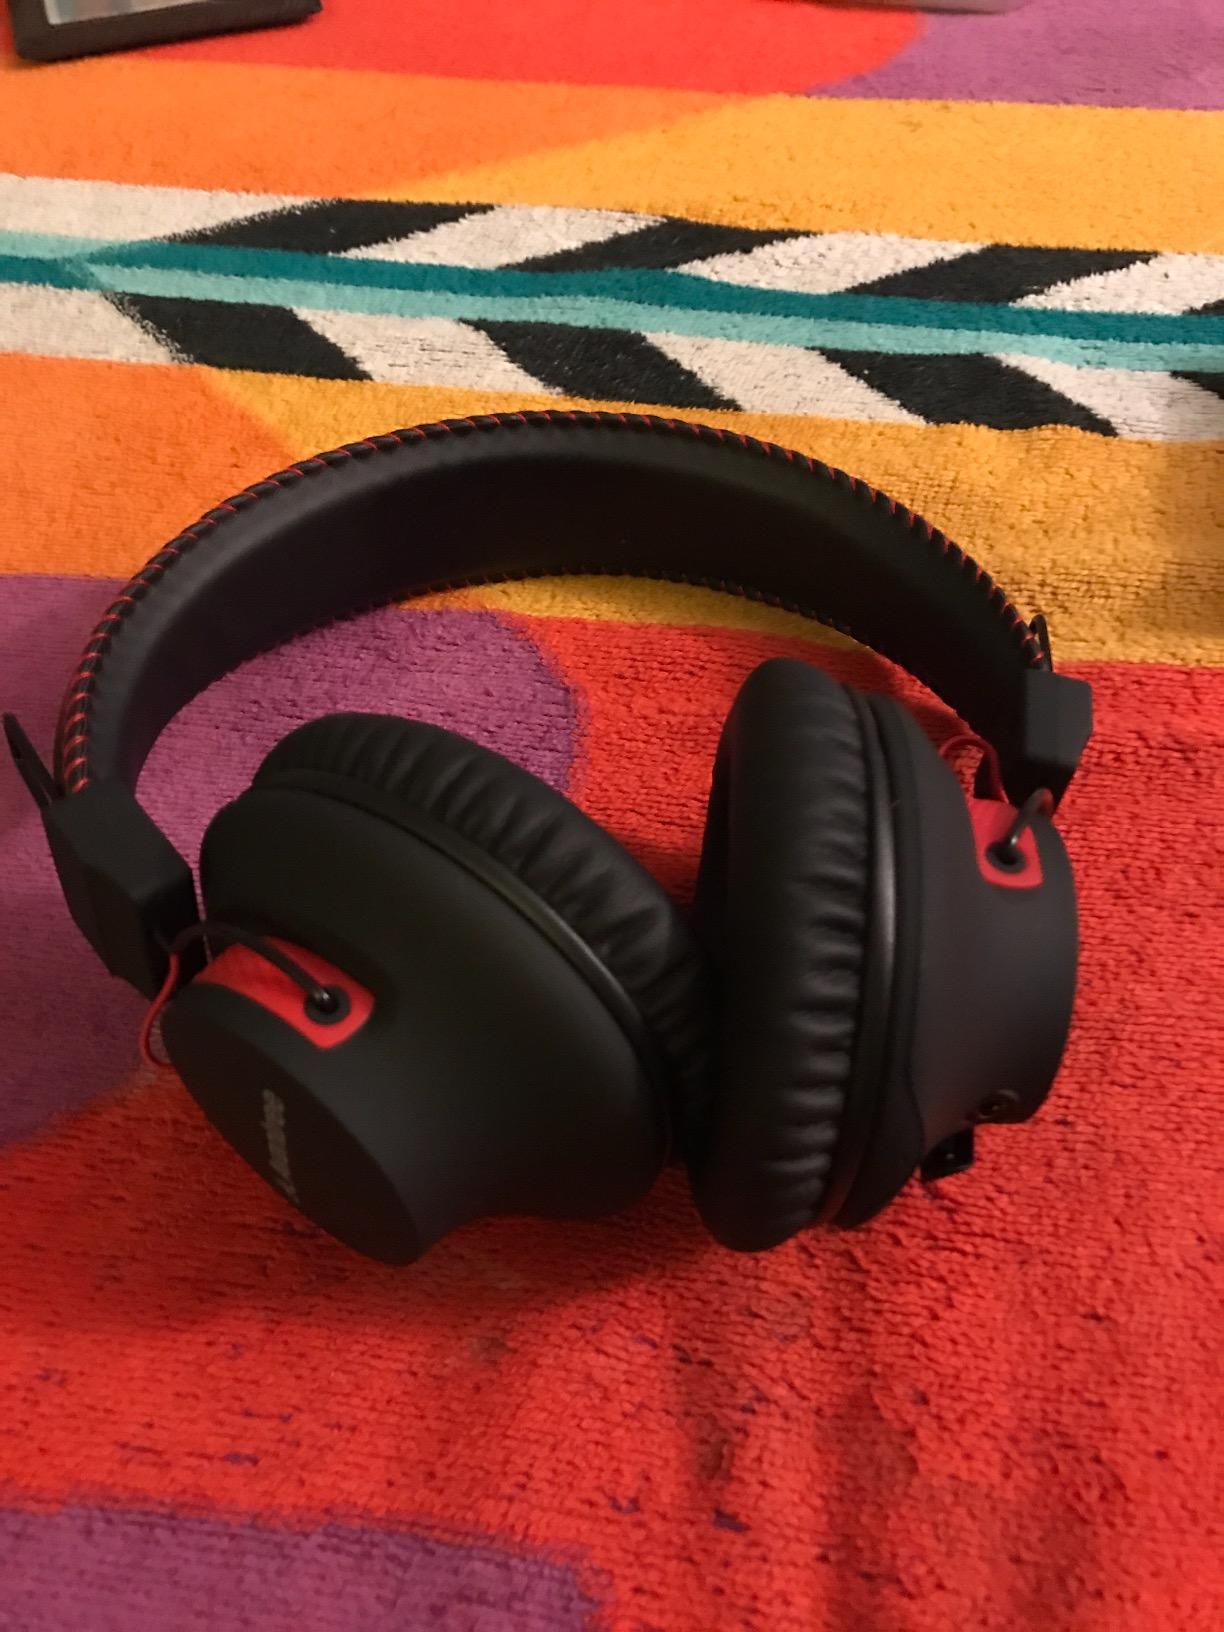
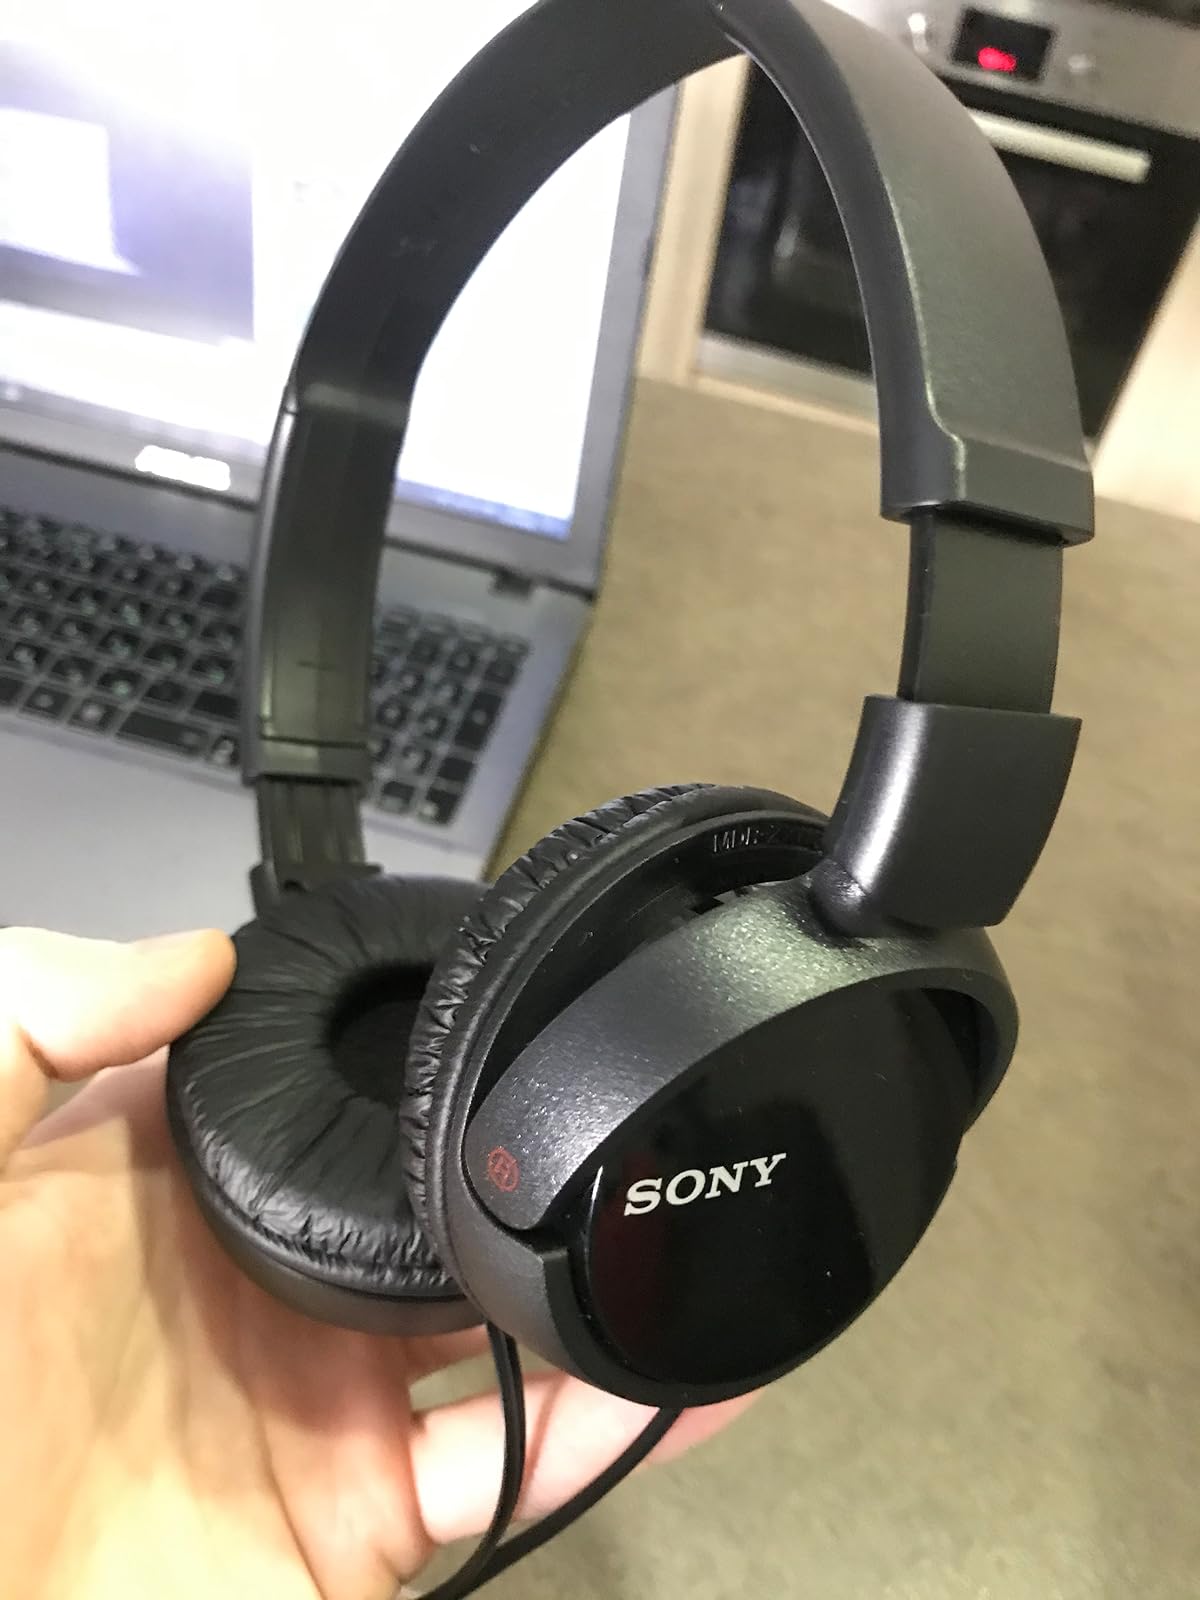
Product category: headphones
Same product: no